Vishnu

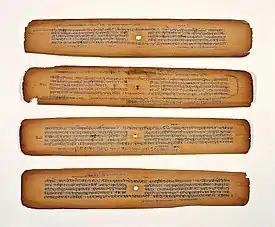
The Bhagavata Purana (c. 16th century) is centred around Krishna, a Vishnu avatar.

The "Dashavatara" is a list of the so-called "Vibhavas", or '10 [primary] Avatars' of Vishnu. The Agni Purana, Varaha Purana, Padma Purana, Linga Purana, Narada Purana, Garuda Purana, and Skanda Purana all provide matching lists. The same "Vibhavas" are also found in the "Garuda Purana" "Saroddhara", a commentary or 'extracted essence' written by Navanidhirama about the Garuda Purana (i.e. not the Purana itself, with which it seems to be confused):